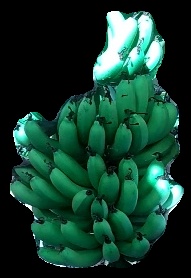
Variety: pachbale
Grade: grade1